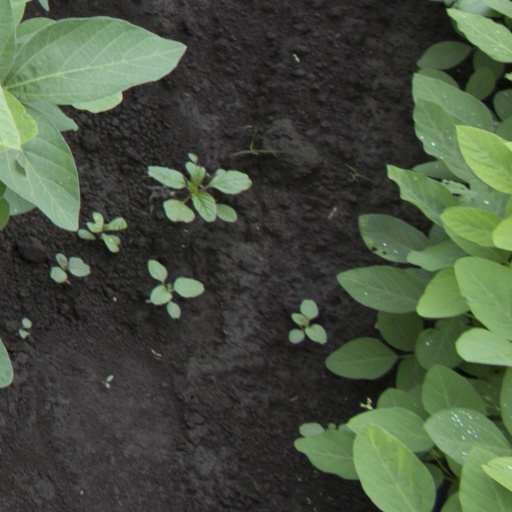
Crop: soybean